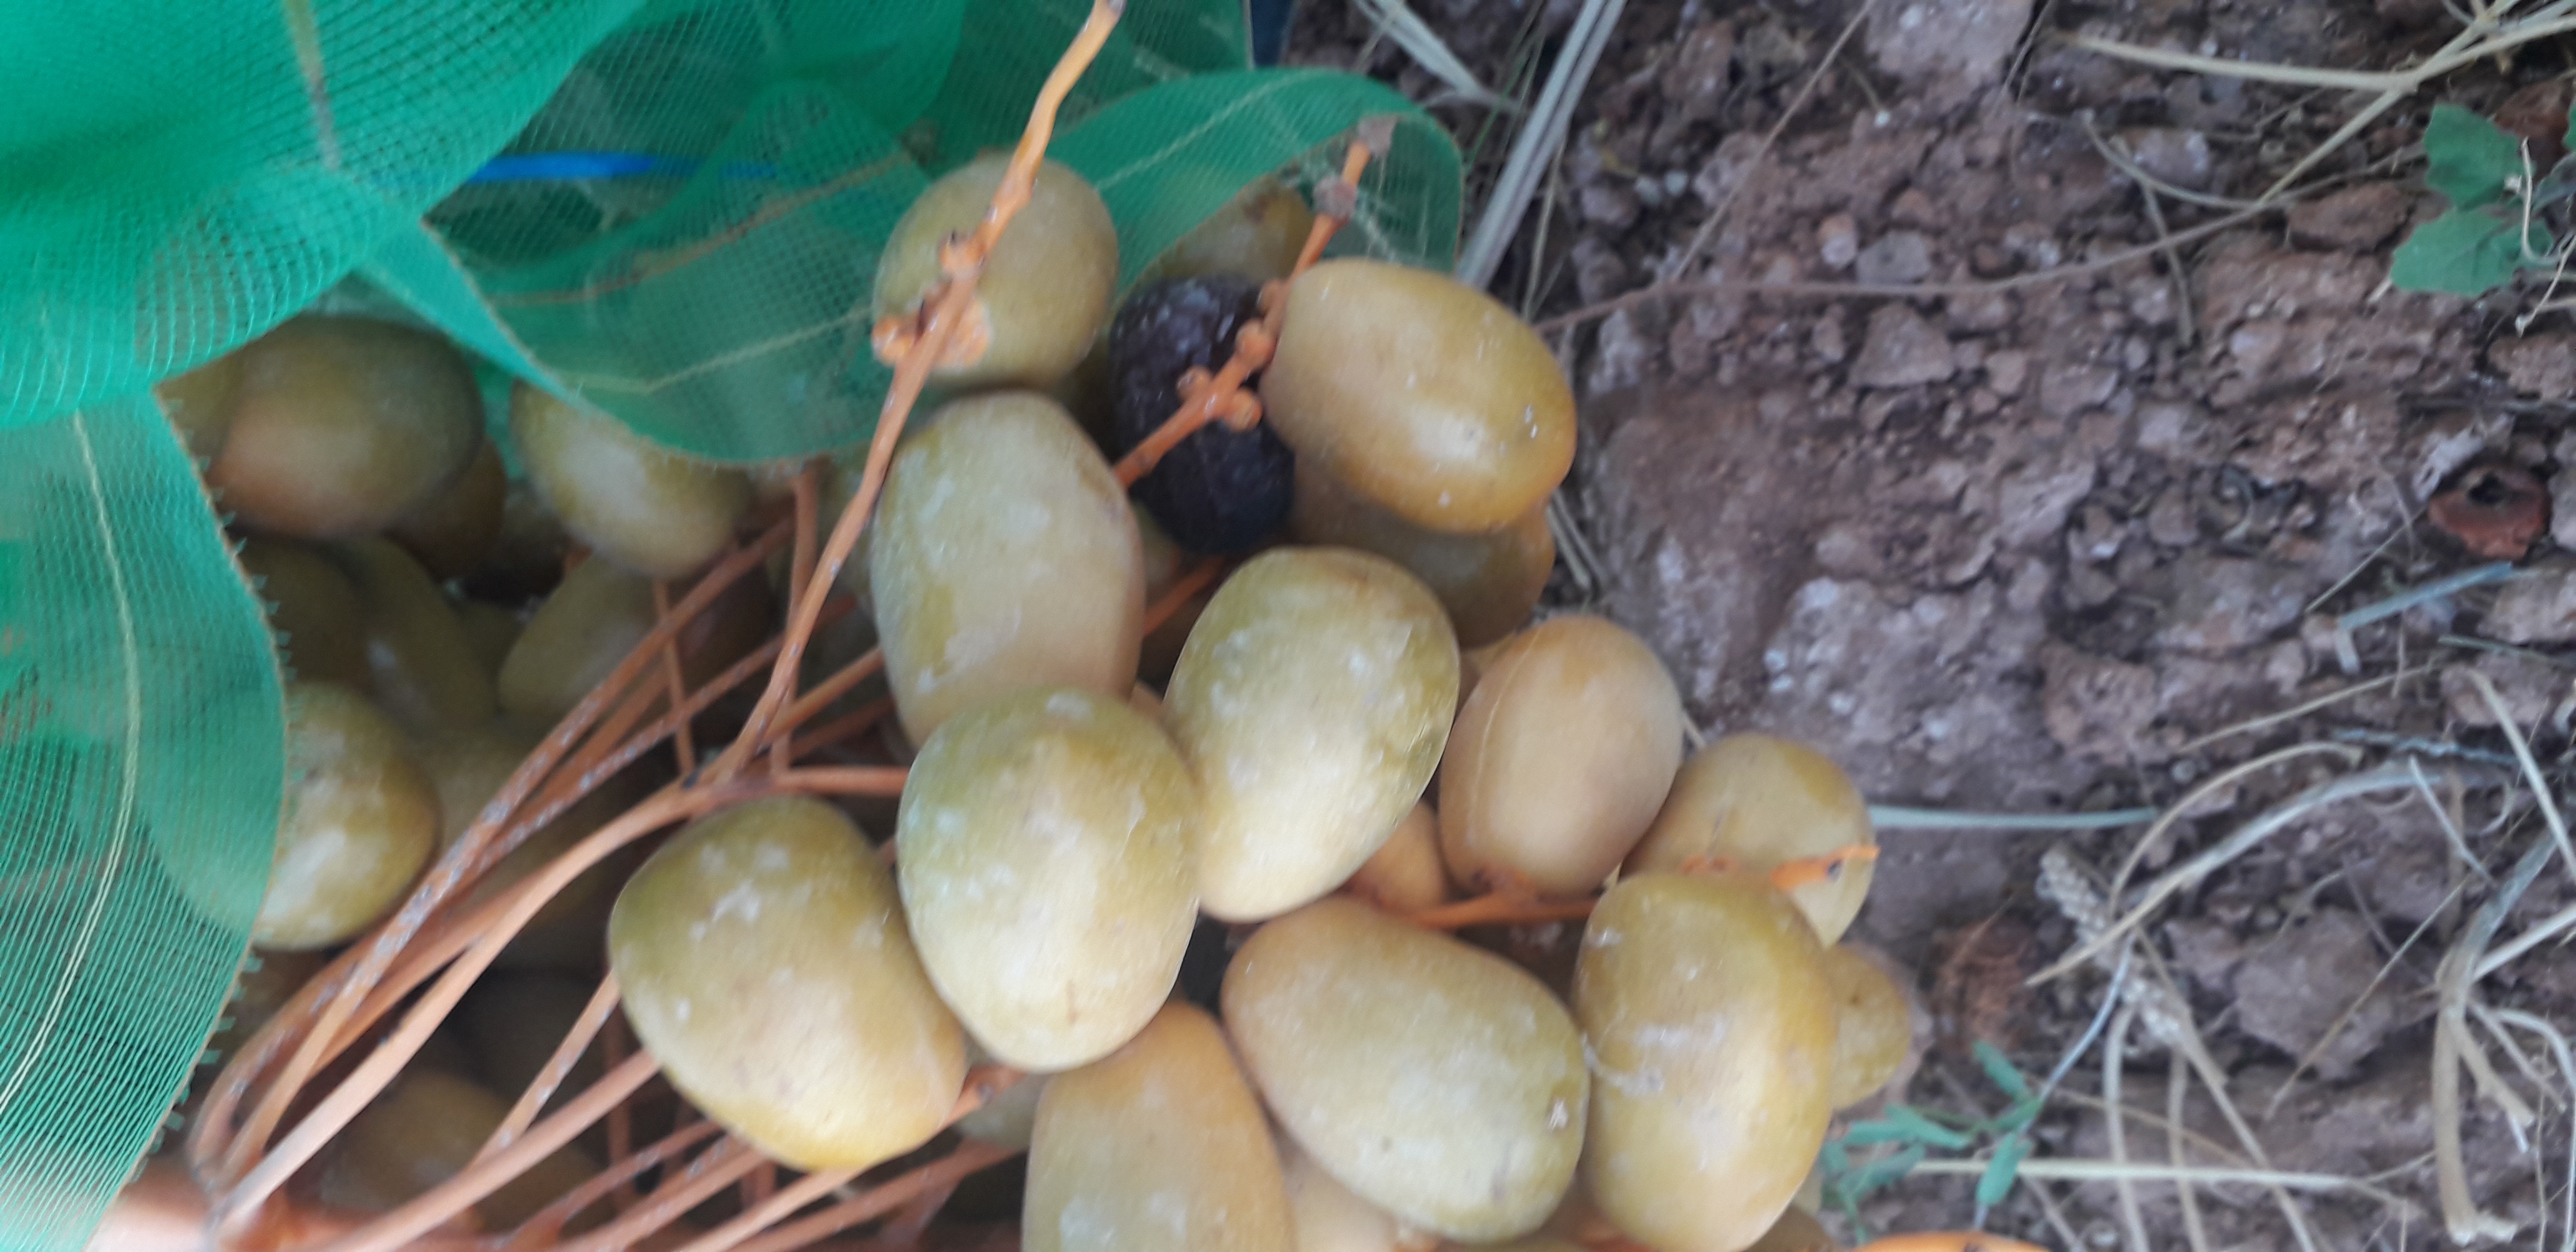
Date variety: Boufagous